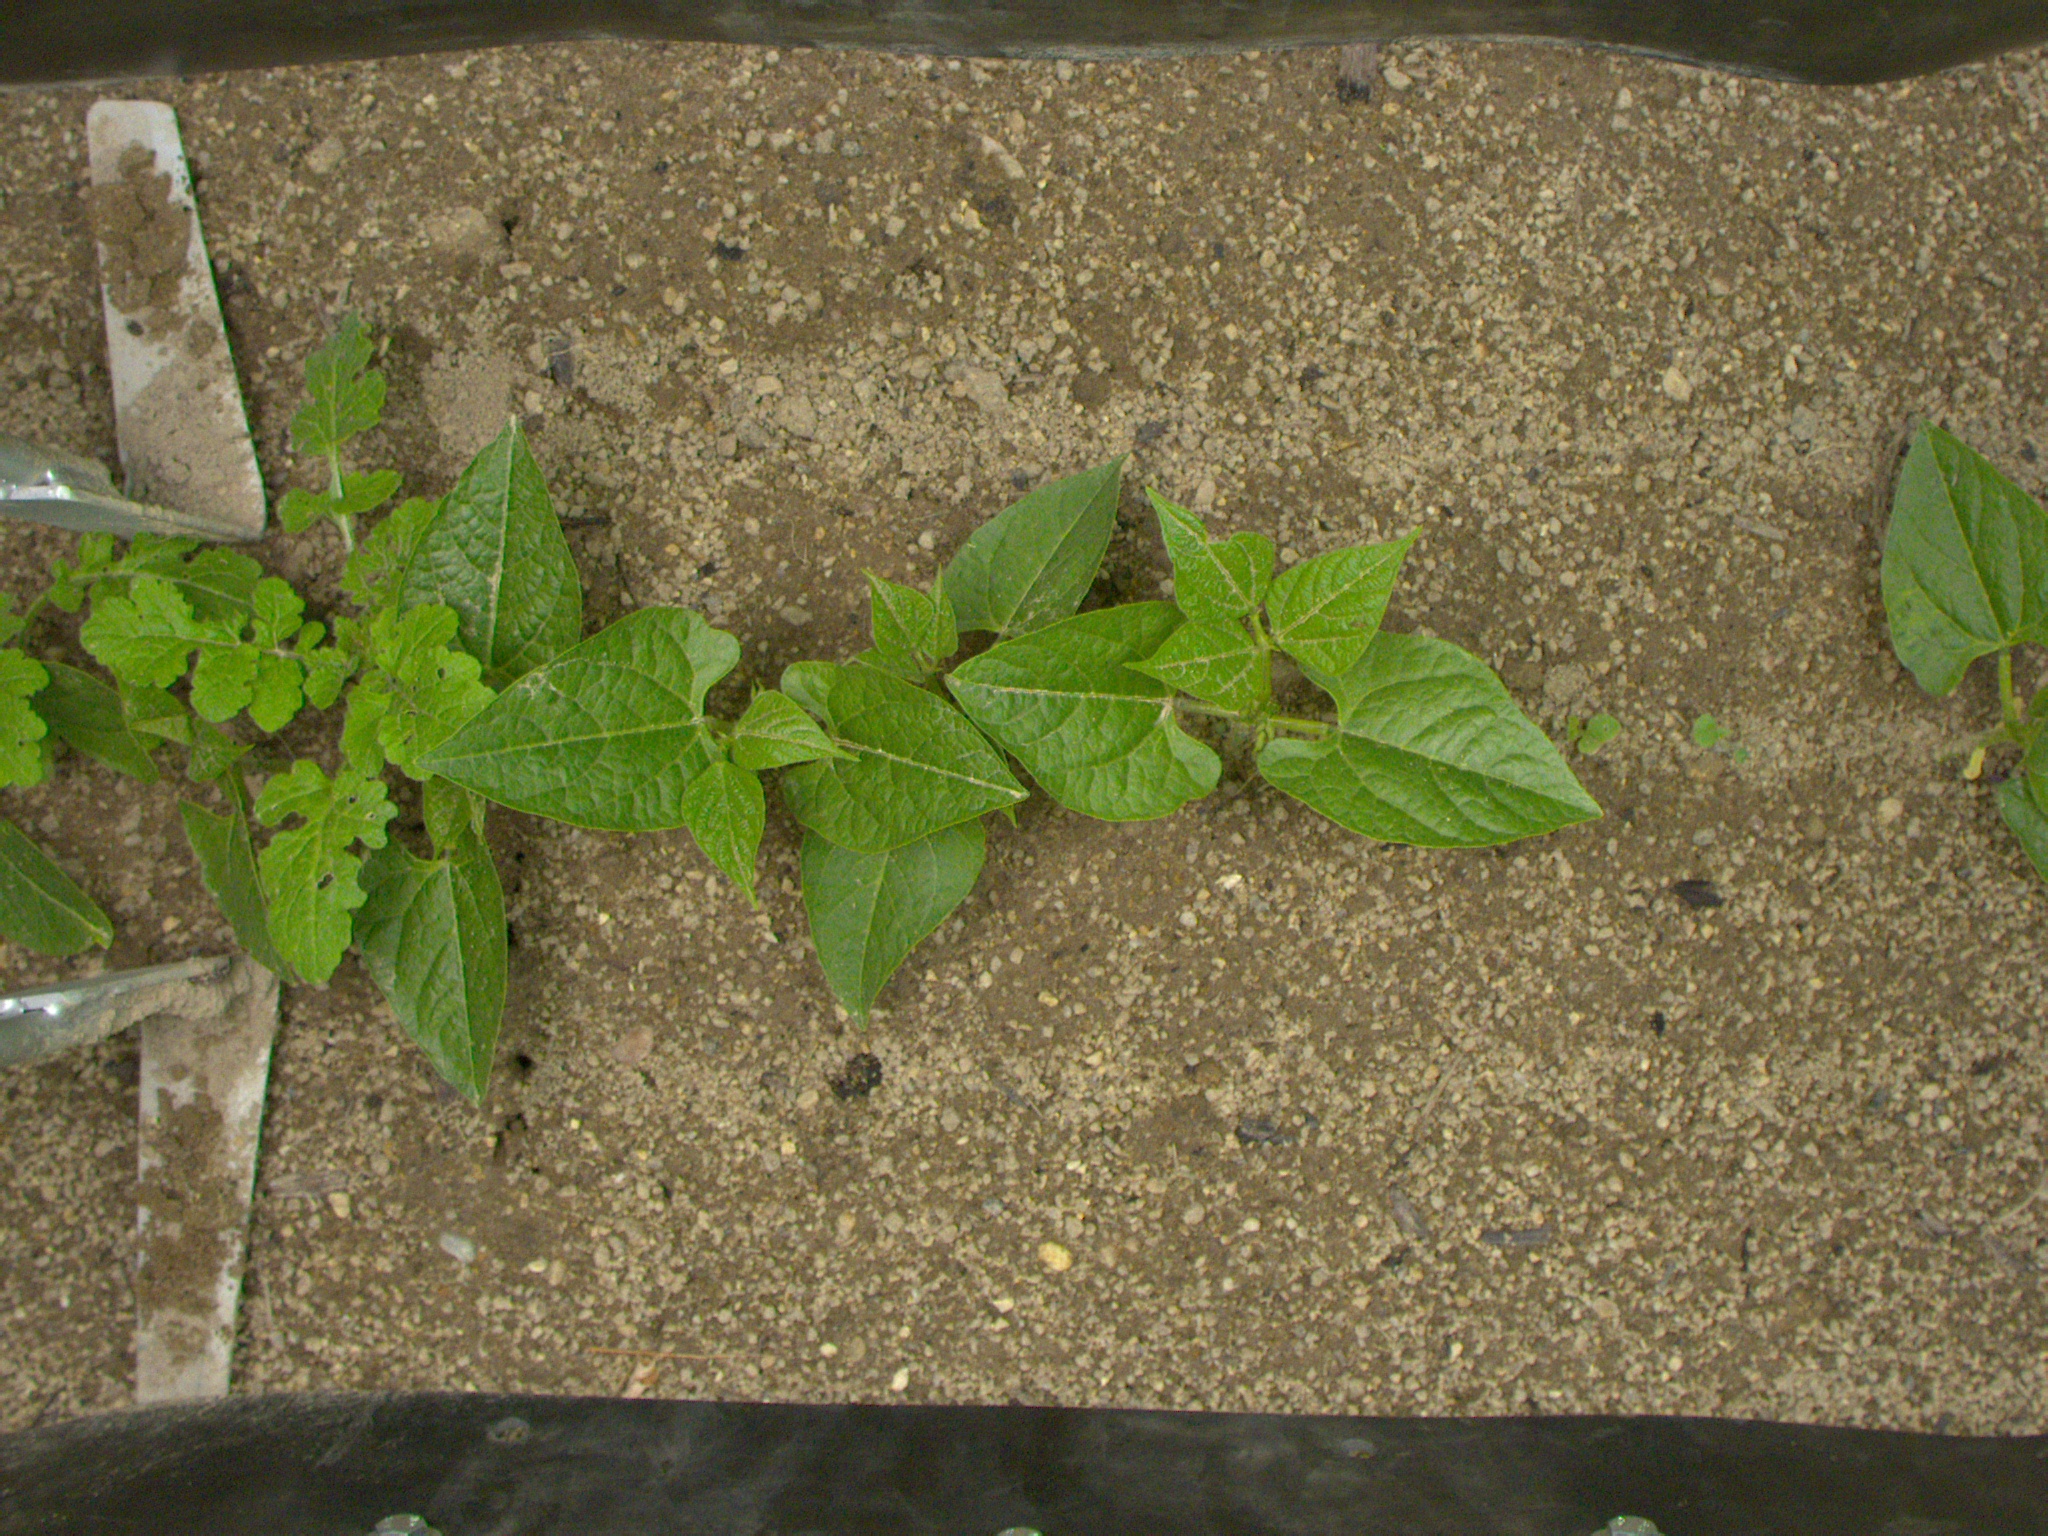
Crop: bean
Objects: bean, bean, bean, bean, bean, bean, stem_bean, stem_bean, stem_bean, stem_bean, stem_bean, stem_bean